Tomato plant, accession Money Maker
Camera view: horizontal (90 deg, fisheye); turntable rotation: 90 degrees
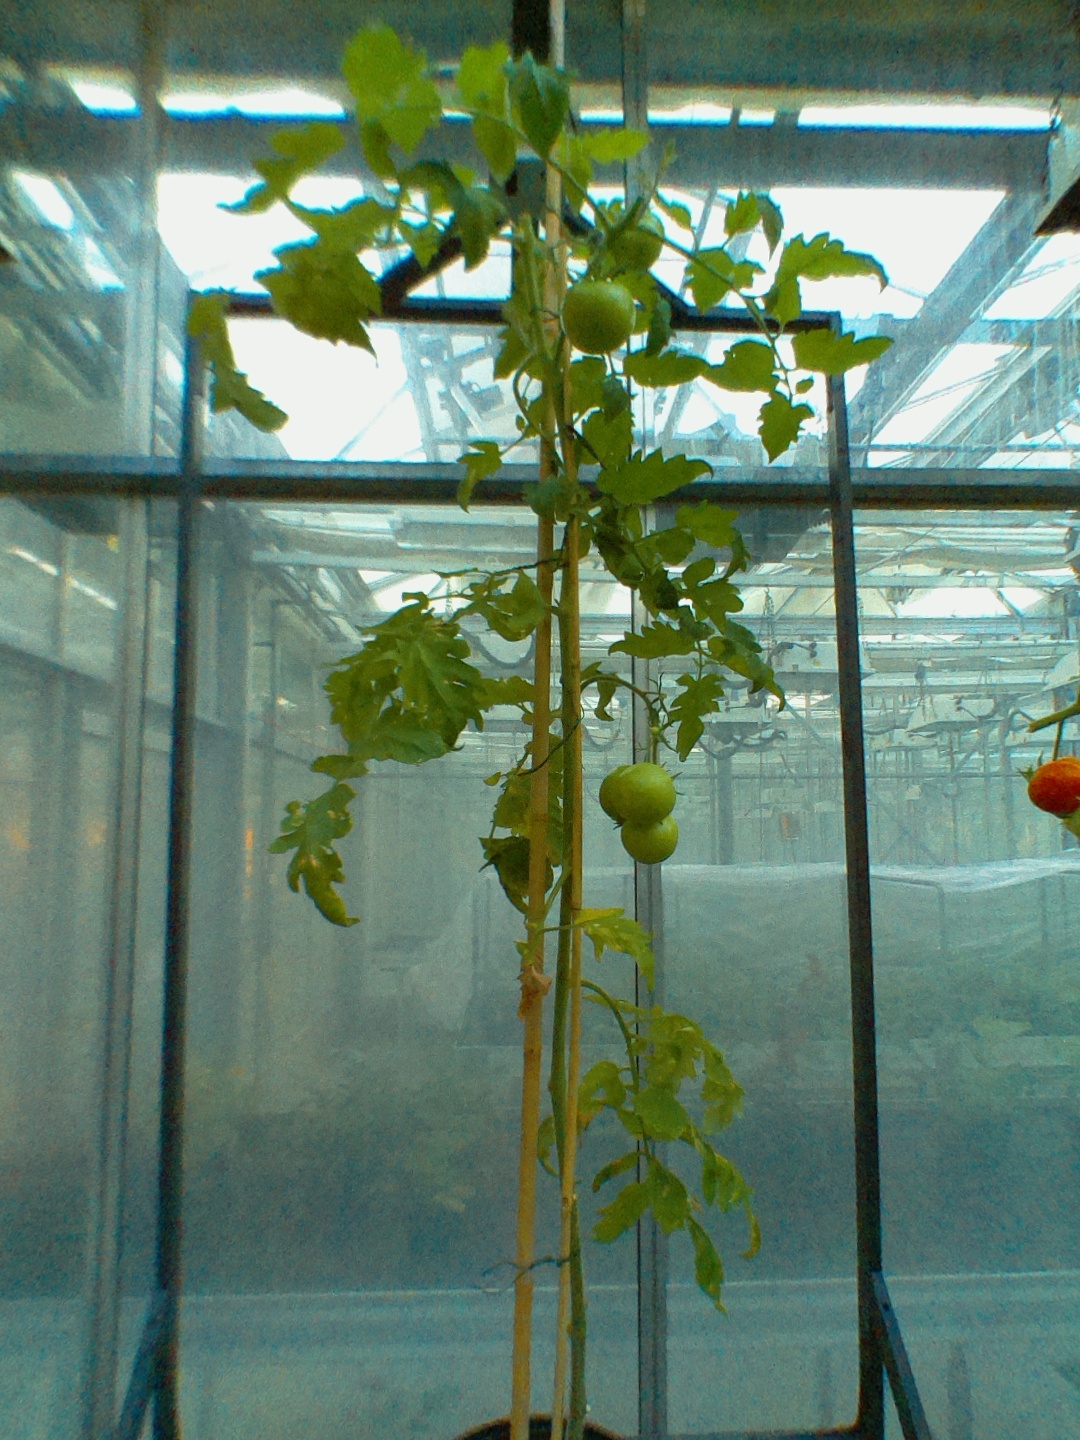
BBCH growth stage 79: 90% -100% of final fruit size